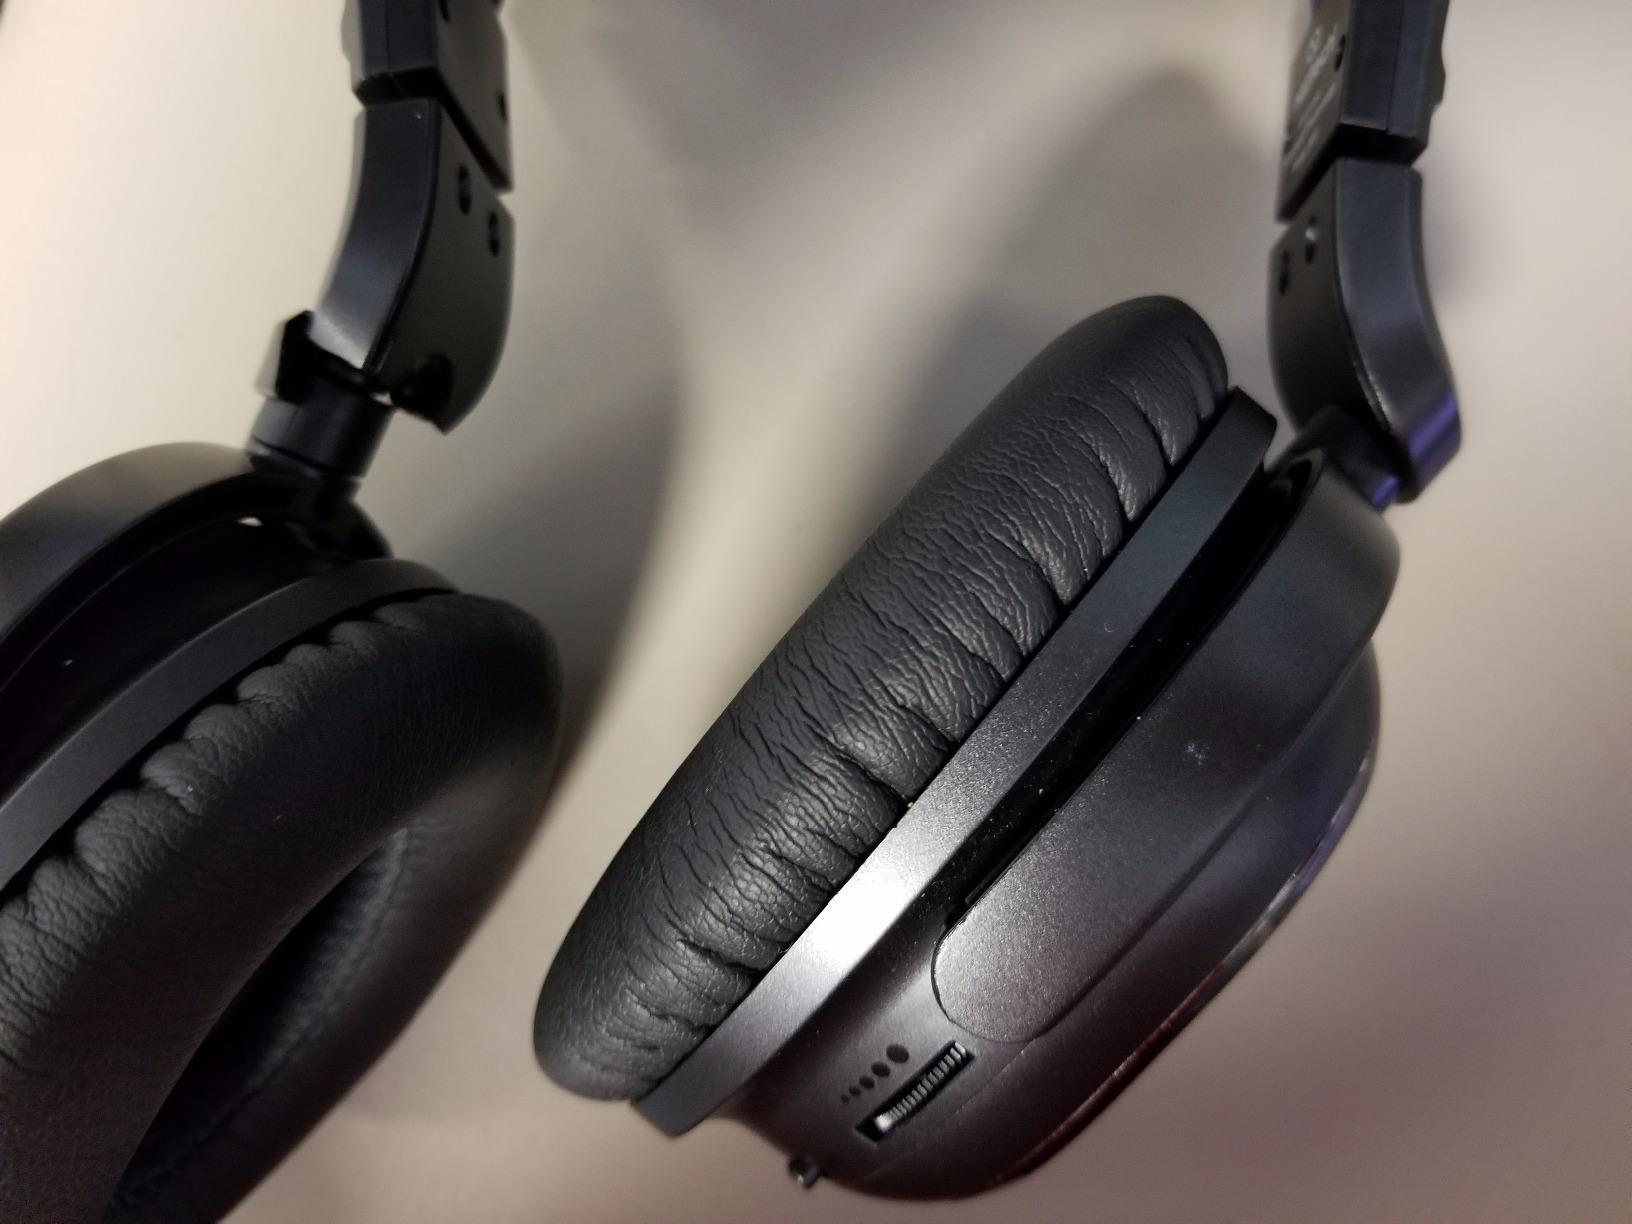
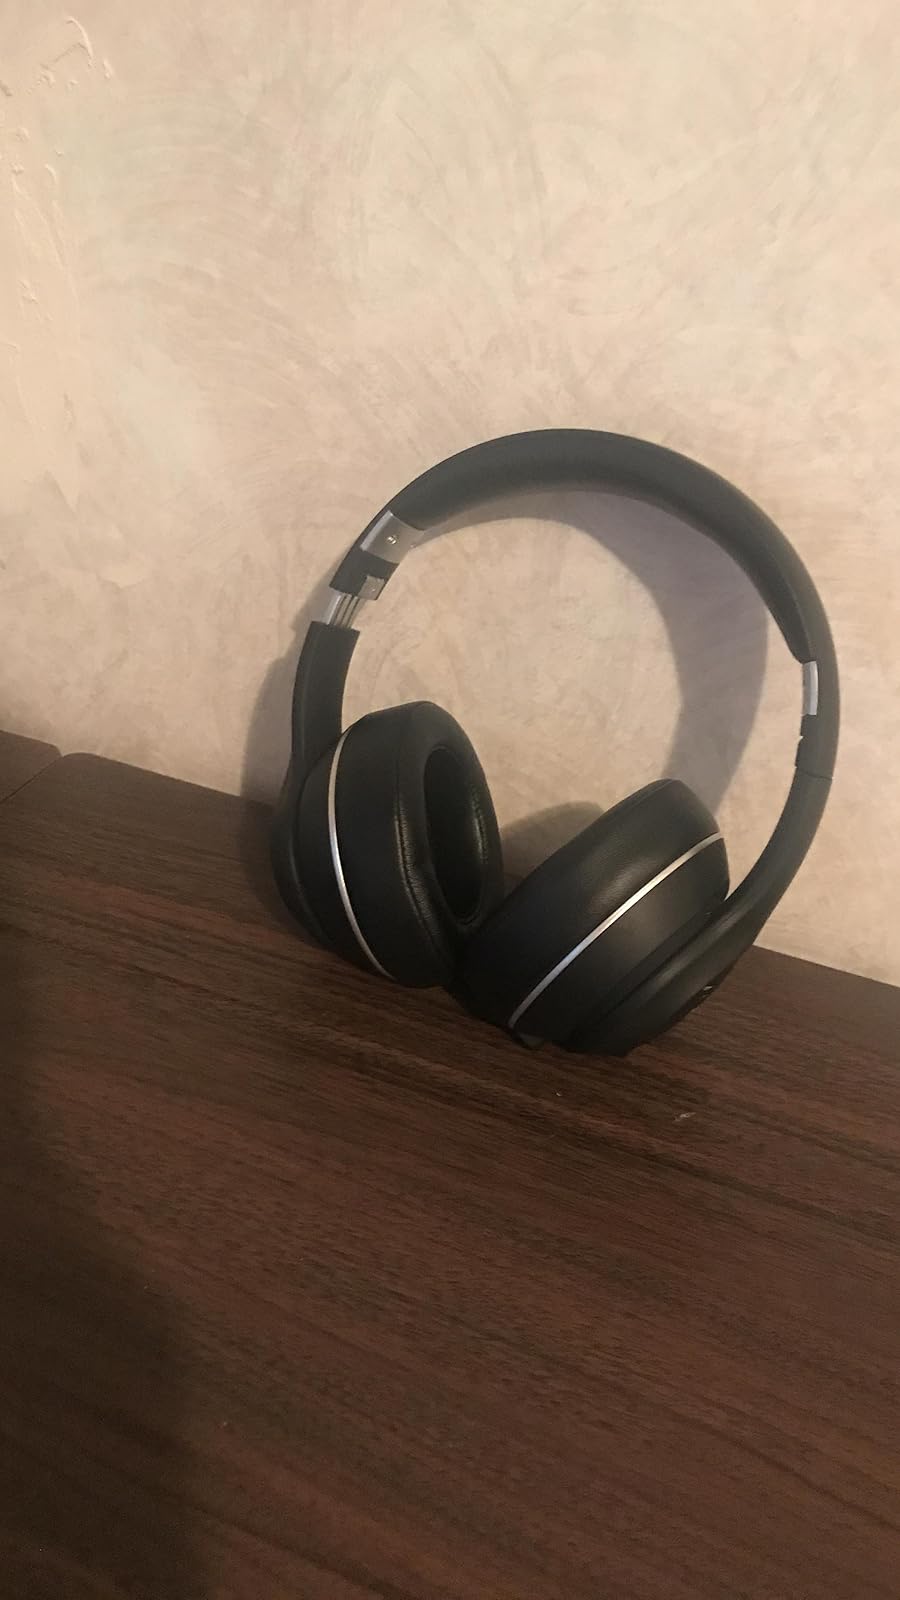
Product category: headphones
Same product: no